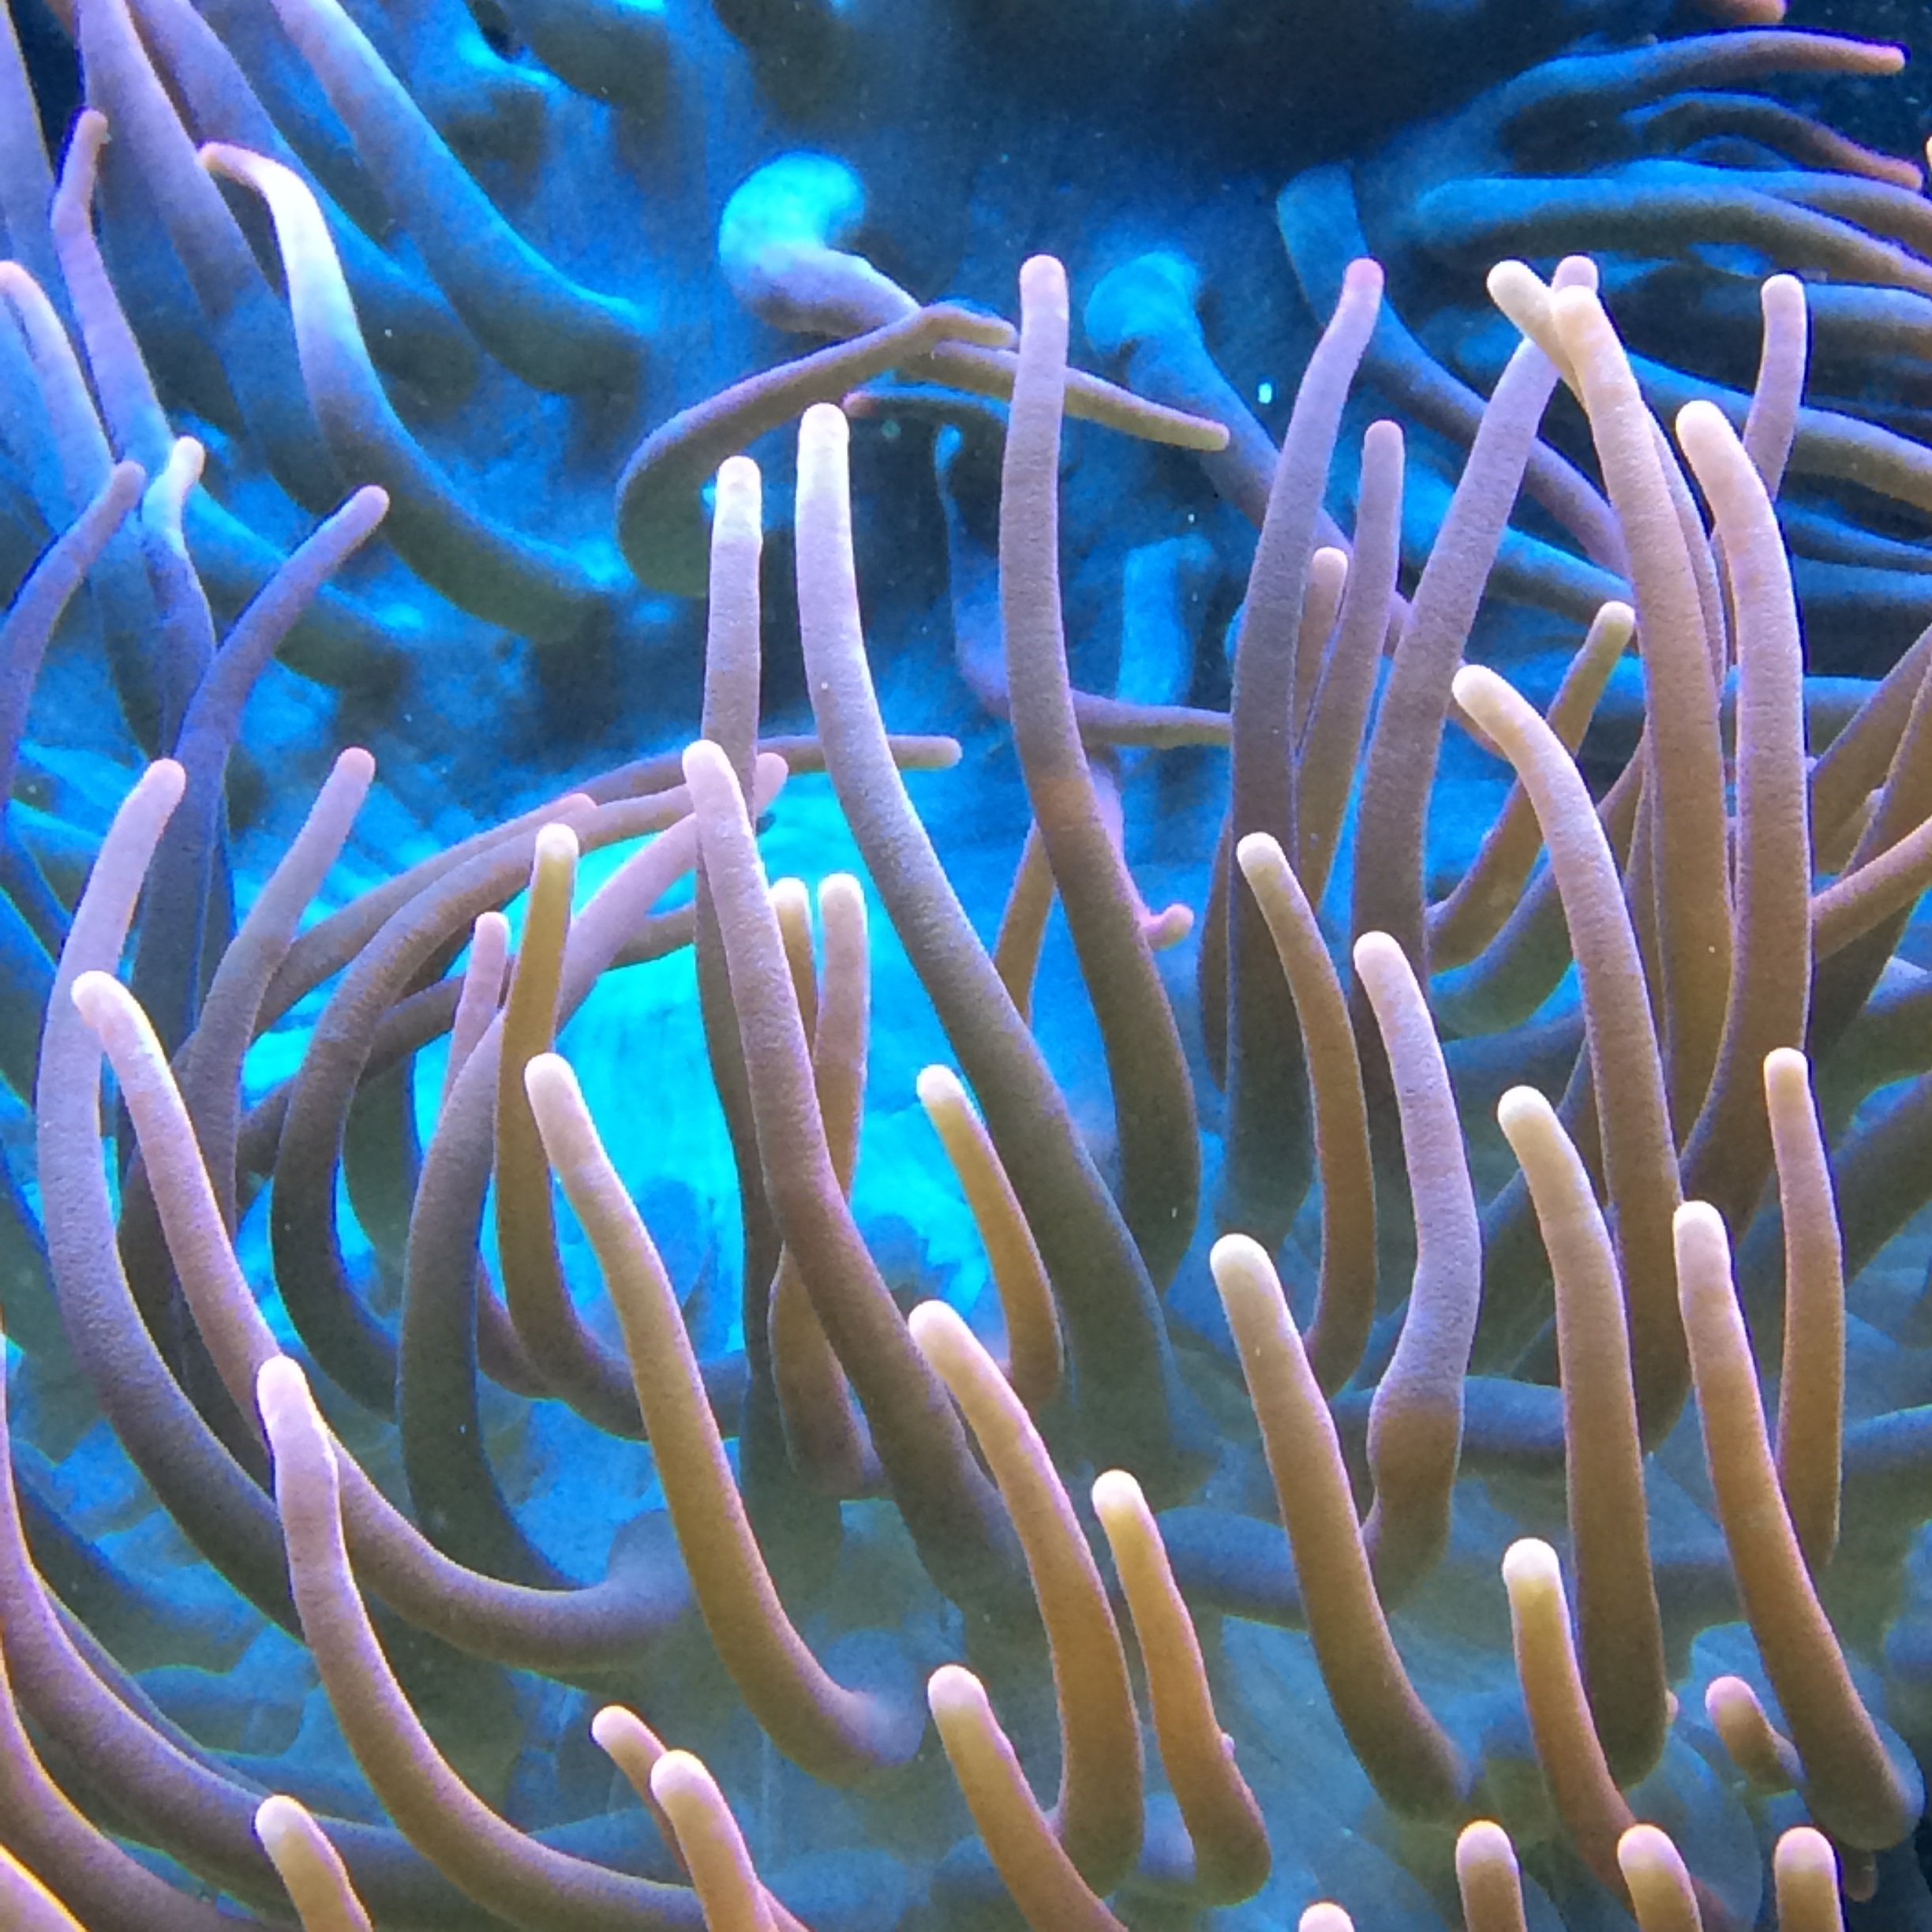
sea, water, nature, ocean, animal, diving, underwater, zoo, biology, blue, fish, coral, coral reef, invertebrate, reef, aquarium, cnidaria, animals, anemone, organism, under water, cay, saltwater aquarium, anemone fish, the red sea, sea anemone, marine biology, coral reef fish, marine invertebrates, deep sea fish, pomacentridae, stony coral